Drift Sight

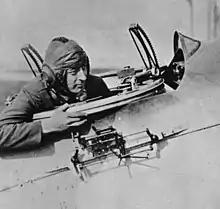
A Mk. I Drift Sight mounted on the side of an Airco DH.4. The lever just in front of the bomb aimer's fingertips sets the altitude, the wheels near his knuckles set the wind and airspeed. The two raised racks are part of a Scarff ring machine gun mount and are unrelated to the Sight.

The Drift Sight was a bombsight developed by Harry Wimperis in 1916 for the Royal Naval Air Service (RNAS). It used a simple mechanical device to measure the wind speed from the air, and used that measurement to calculate the wind's effects on the trajectory of the bombs. The Drift Sight eliminated the need for a stopwatch to perform this calculation, as on earlier devices, and greatly eased the bomb aimer's workload.